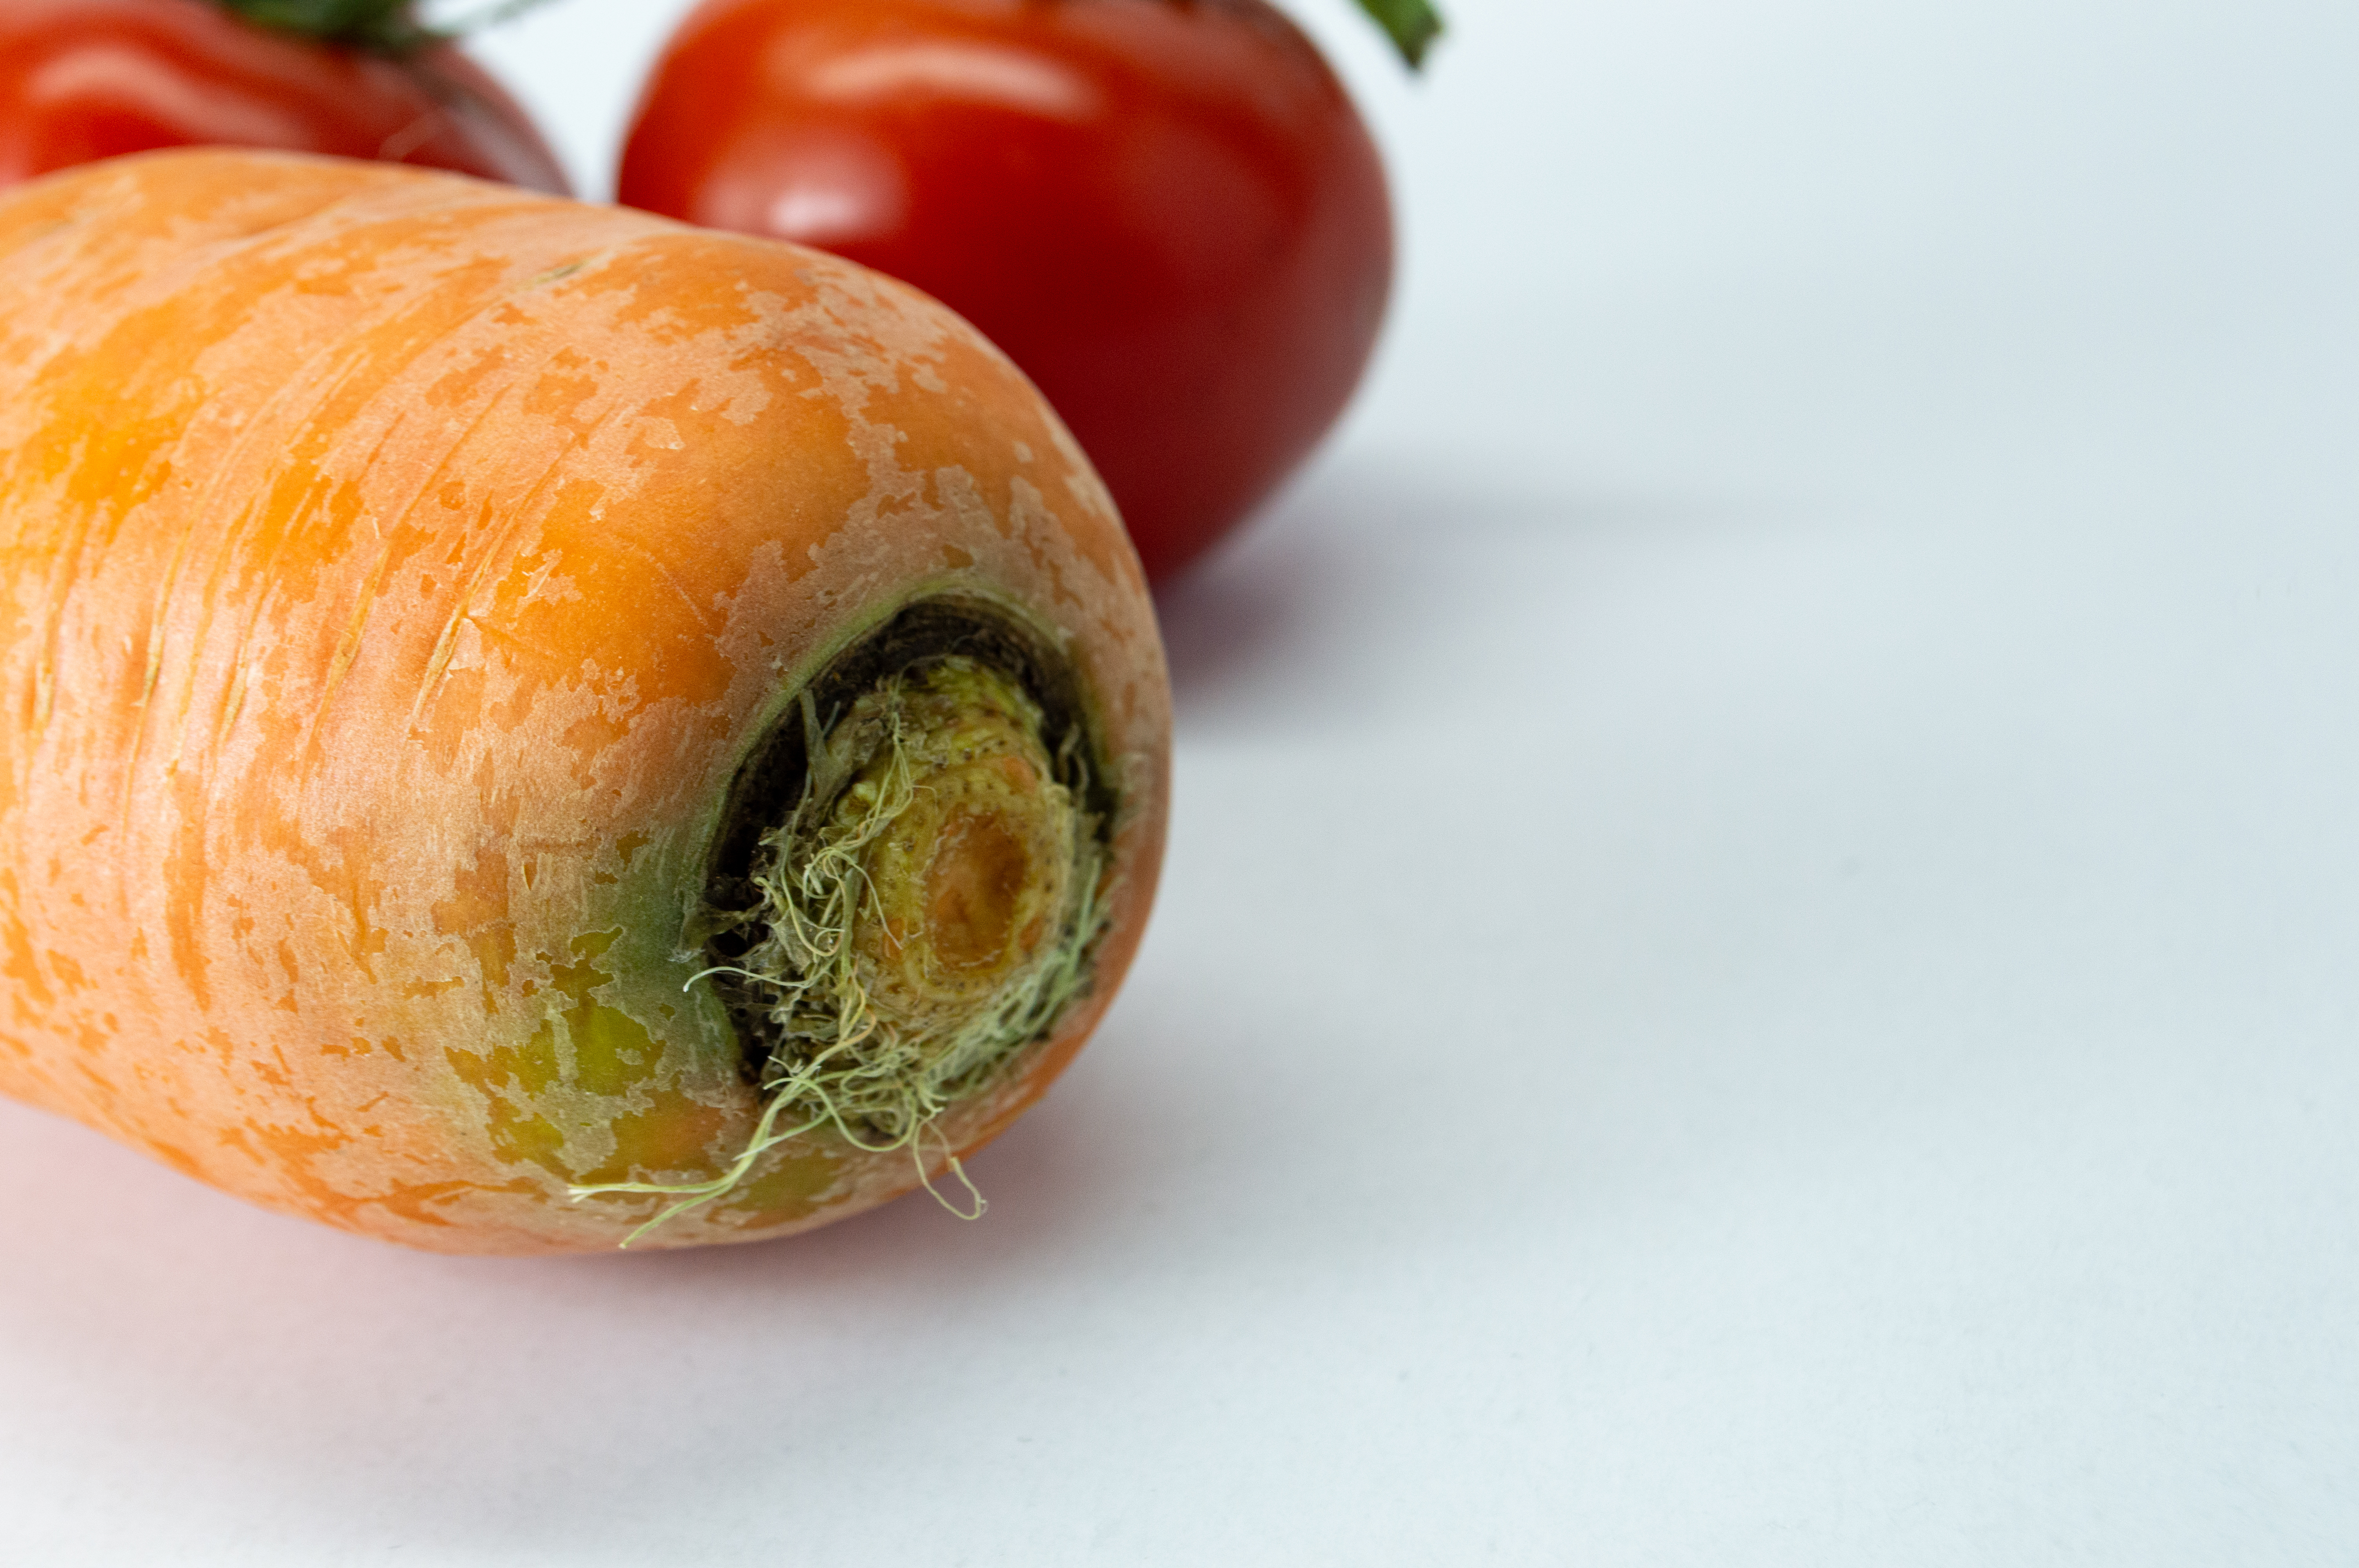
tomatoes, red, salad, vegetable, antioxidant, background, bright, brightly, clean, food, eating, dieting, colours, freshness, fruit, full, isolated, alimentary, nourishment, juicy, organic, path, perfection, produce, simplicity, slice, snack, taste, vitamin, vitality, tasty, white, fresh, healthy, ripe, vegetarian, wood, diet, closeup, ingredient, green, natural foods, carrot, root vegetables, Food group, superfood, staple food, wild carrot, Umbellifers